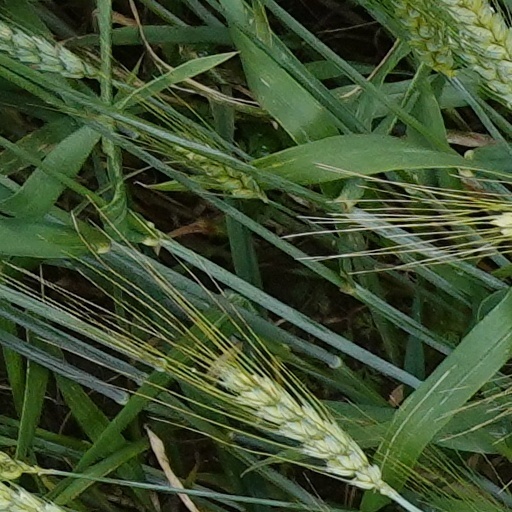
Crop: wheat